Vox (Stewart and Riddell novel)

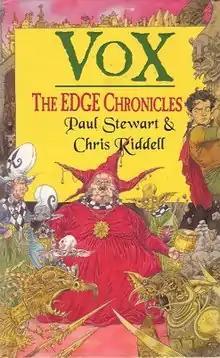
First edition

Vox is a children's fantasy novel by Paul Stewart and Chris Riddell, first published in 2003. It is the sixth volume of "The Edge Chronicles" and the second of the "Rook Saga" trilogy; within the stories' own chronology it is the eighth novel, following the "Quint Saga" and "Twig Saga" trilogies.